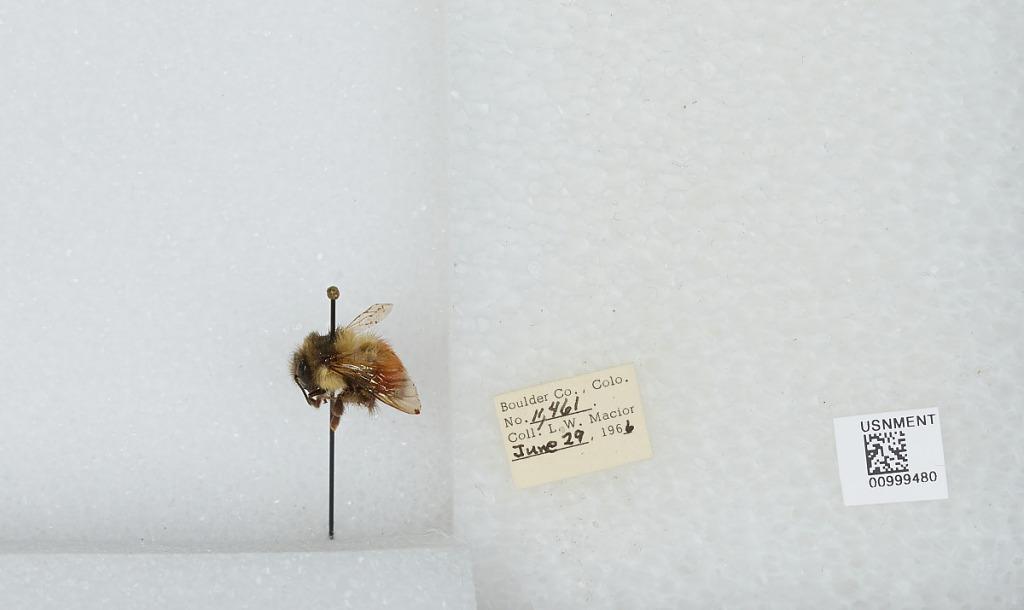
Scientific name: Bombus (Pyrobombus) melanopygus Nylander
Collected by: L. Macior
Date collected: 1966-6-29
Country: United States
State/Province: Colorado
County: Boulder
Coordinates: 40.015, -105.27